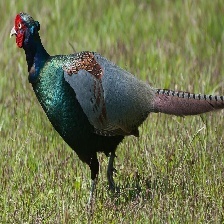
Species: BORNEAN PHEASANT
Scientific name: POLYPLECTRON SCHLEIERMACHERI